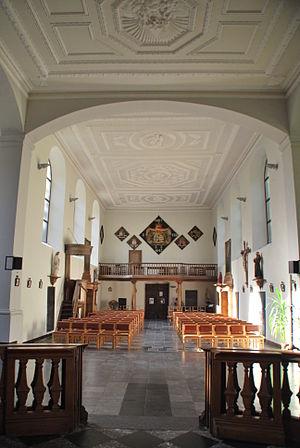
L'église Saint-Rémi de Franc-Waret, entourée d'un cimetière, se situe au centre du village, à une centaine de mètres du château de Franc-Waret. L'ensemble, ainsi que le presbytère situé à côté de l'église, ont été classés en 1955 par la Commission Royale des Monuments, des Sites et des Fouilles. Dès le XVIᵉ siècle, une petite église s'élève à l'endroit de l'église actuelle. De cette période il ne subsiste que quelques pierres dans la cour du presbytère et un fragment de pierre tombale gothique datée de 1559 dans le mur de la sacristie. Au XVIIᵉ siècle, l'église est aussi nommée «de l'Immaculée Conception».